Mariner 2

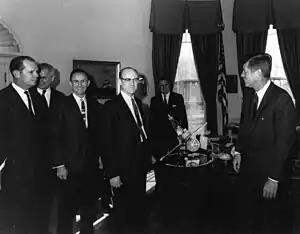
President Kennedy is shown a model of Mariner 2 during a meeting with NASA officials after the successful completion of the mission, 1963

Mariner 2 (Mariner-Venus 1962), an American space probe to Venus, was the first robotic space probe to report successfully from a planetary encounter. The first successful spacecraft in the NASA Mariner program, it was a simplified version of the Block I spacecraft of the Ranger program and an exact copy of Mariner 1. The missions of the Mariner 1 and 2 spacecraft are sometimes known as the Mariner R missions. Original plans called for the probes to be launched on the Atlas-Centaur, but serious developmental problems with that vehicle forced a switch to the much smaller Agena B second stage. As such, the design of the Mariner R vehicles was greatly simplified. Far less instrumentation was carried than on the Soviet Venera probes of this period—for example, forgoing a TV camera—as the Atlas-Agena B had only half as much lift capacity as the Soviet 8K78 booster. The Mariner 2 spacecraft was launched from Cape Canaveral on August 27, 1962, and passed as close as to Venus on December 14, 1962.